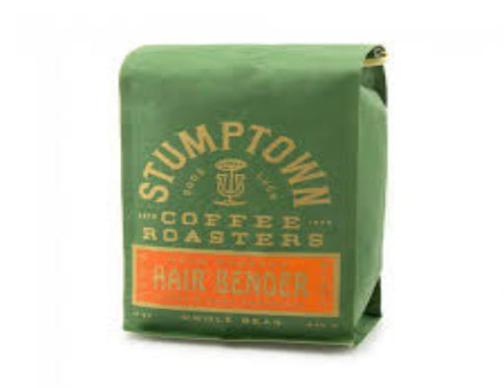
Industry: Food